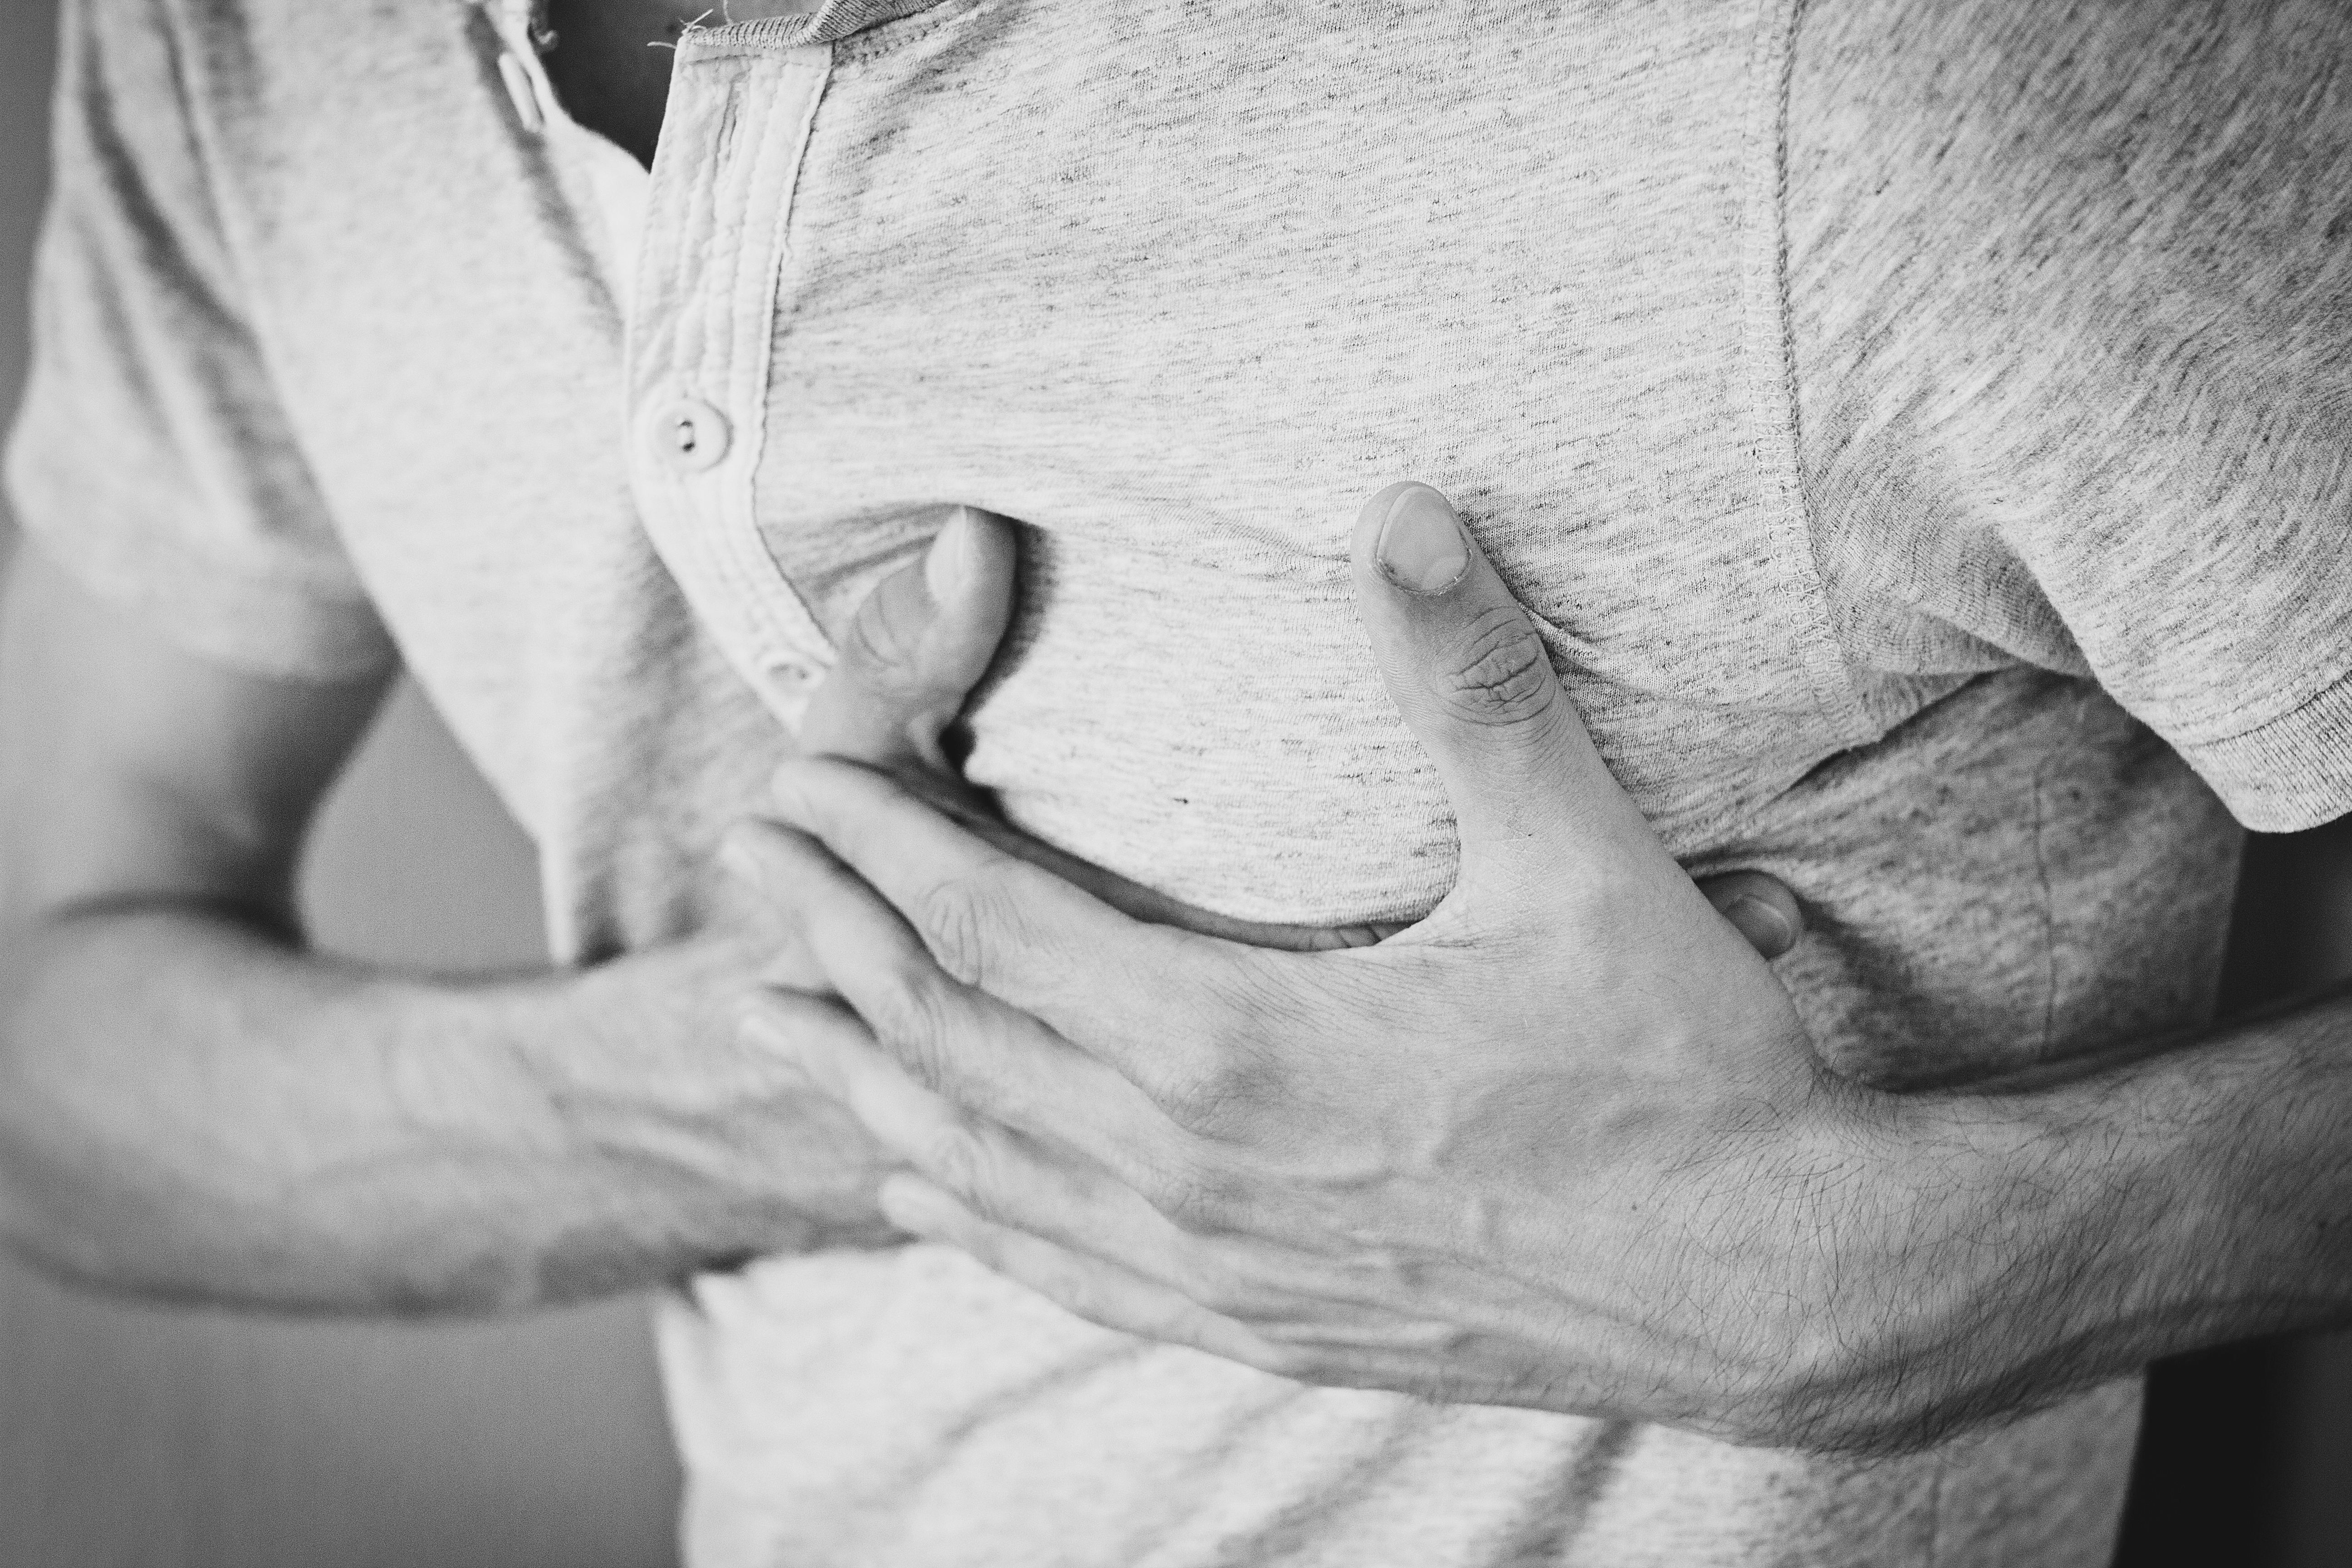
hand, man, person, black and white, male, finger, human, monochrome, arm, muscle, chest, close up, affection, drawing, hands, head, problem, adult, interaction, sense, monochrome photography, heartache, chest pain, cotton shirt